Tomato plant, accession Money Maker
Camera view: horizontal (90 deg, fisheye); turntable rotation: 0 degrees
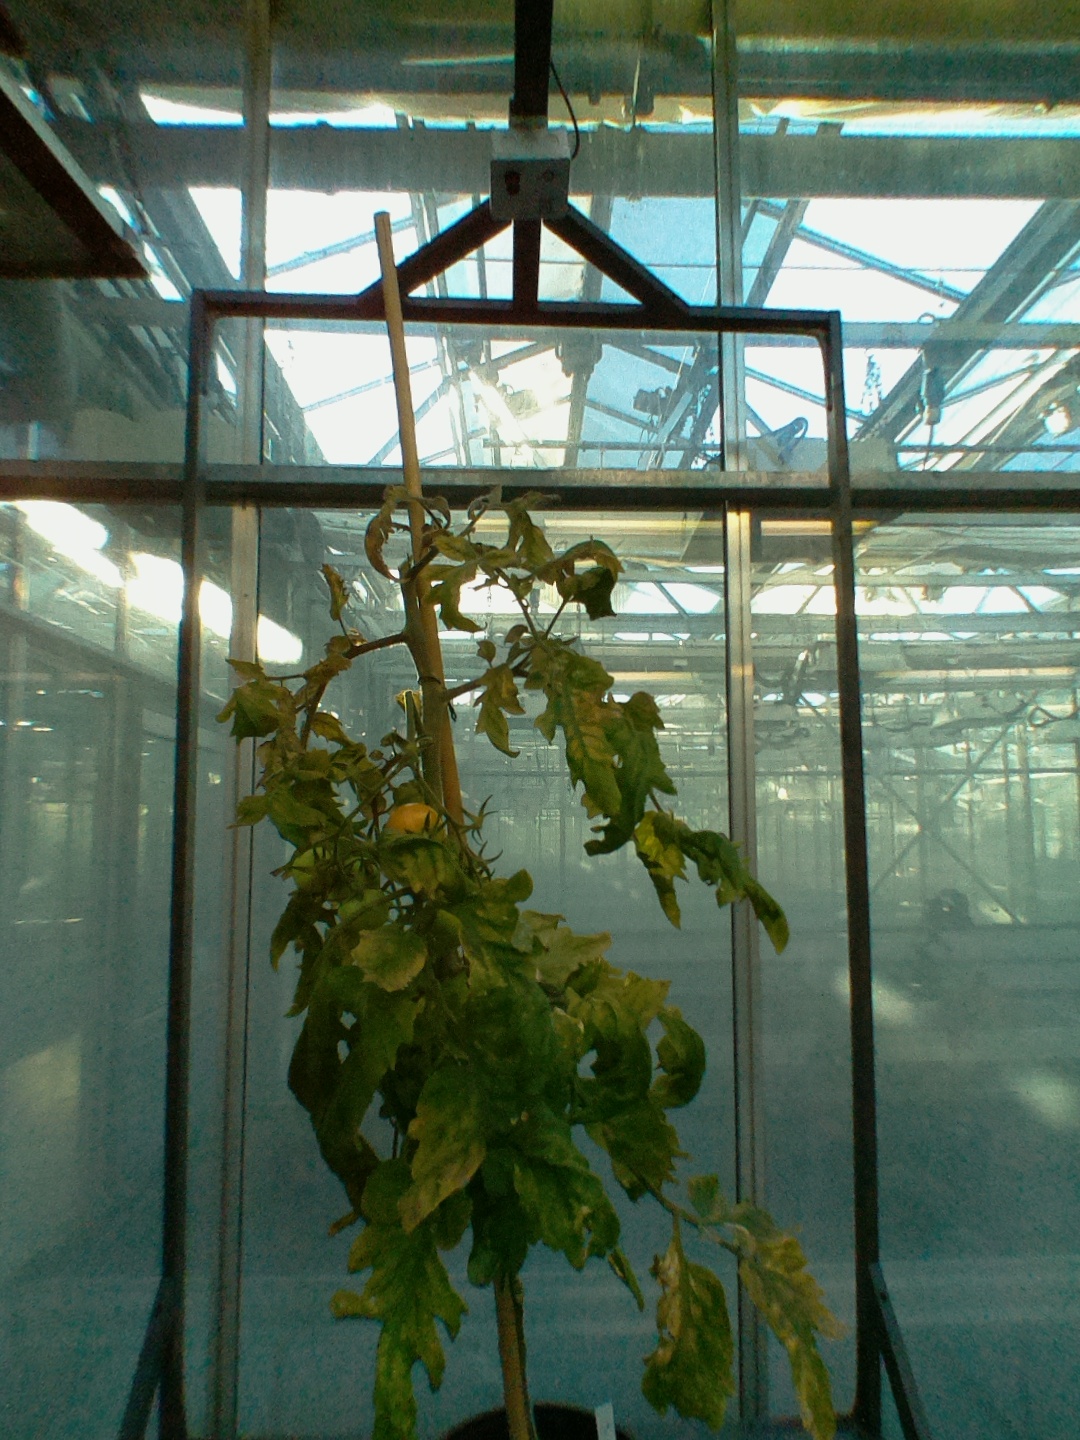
BBCH growth stage 80: fruits start showing typical ripe color (orange -> red)